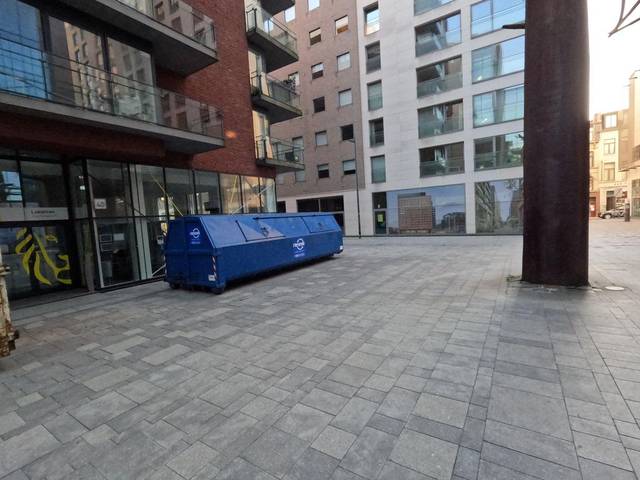
Region: Belgium
Coordinates: 51.214, 4.423